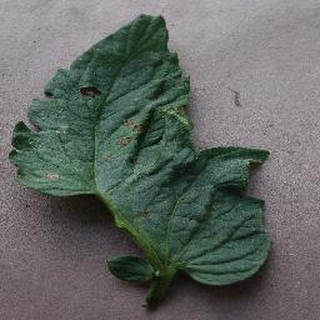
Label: tomato_early_blight